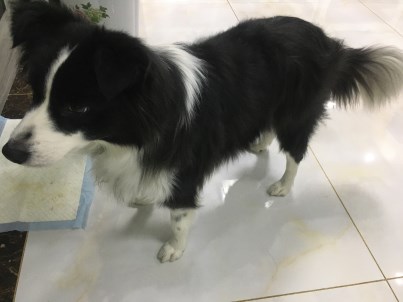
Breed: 2594-n000109-Border_collie